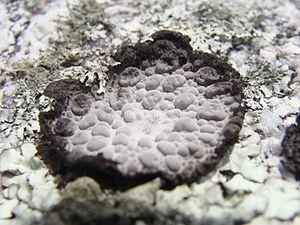
Les lichens, appelés aussi champignons lichénisés ou champignons lichénisants, sont des organismes composites résultant d'une symbiose entre au moins un champignon hétérotrophe appelé mycobionte, généralement prépondérant dans la plupart des genres, et des cellules microscopiques possédant de la chlorophylle nommées « photobiontes ». Ils sont classés dans le phylum des Fungi.